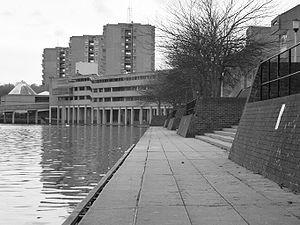
Orange mécanique est un film d'anticipation britannico-américain écrit et réalisé par Stanley Kubrick, sorti sur les écrans en 1971.